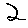
Label: 2